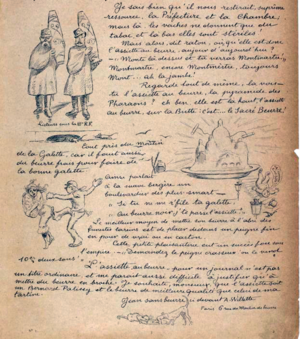
L’Assiette au beurre est un magazine satirique illustré français ayant paru de 1901 à 1936. La publication est hebdomadaire et continue jusqu'en 1912. Après une interruption, une deuxième série est publiée mensuellement de 1921 à 1925, puis décline et disparaît définitivement en 1936.